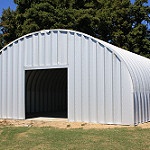
Scene: Outdoor